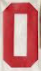
Number: 0